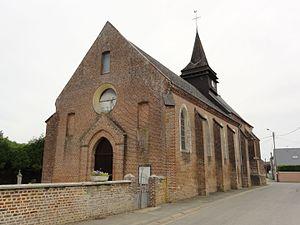
Soize (Aisne) église
L'église Saint-Aubin de Soize est une église située à Soize, en France.